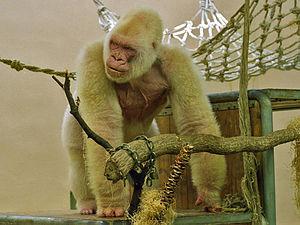
Flocon de Neige est l'unique gorille albinos connu, et sans doute le représentant le plus célèbre de son espèce : le gorille des plaines de l'Ouest. Originaire de Guinée espagnole, capturé en 1966, il séjourne au jardin zoologique de Barcelone jusqu'à sa mort en 2003. Plusieurs œuvres de fiction relatent sa vie ou le mettent en scène de diverses façons.